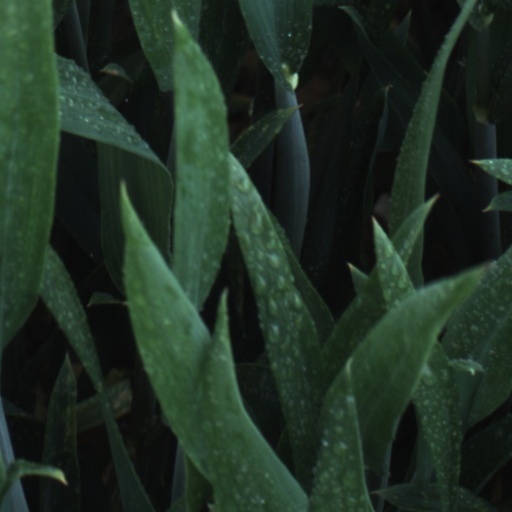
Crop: wheat